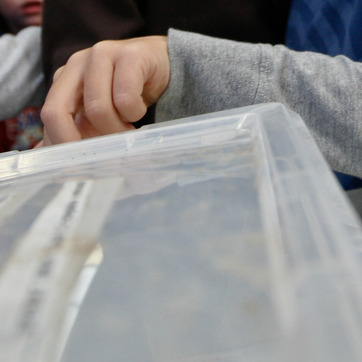
Material: plastic